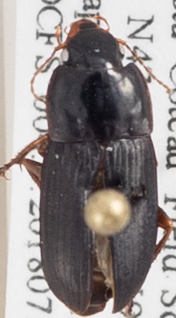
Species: Harpalus opacipennis
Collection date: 2018-07-10
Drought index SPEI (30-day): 0.37
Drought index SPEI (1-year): -0.446
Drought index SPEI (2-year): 0.016